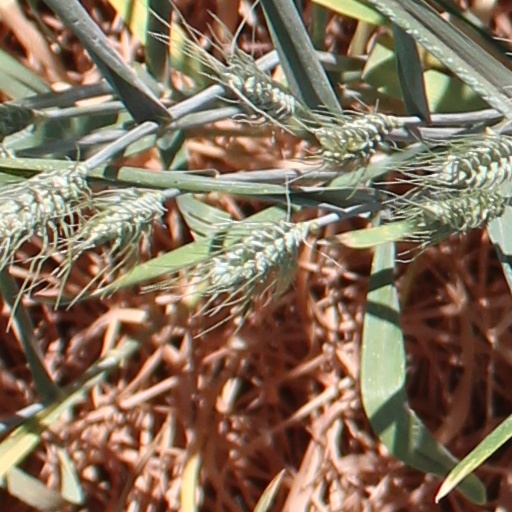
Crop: wheat